Smolensk air disaster

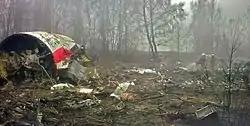
Wreckage from the Tu-154 at the crash site

On 10 April 2010, a Tupolev Tu-154 aircraft operating Polish Air Force Flight 101 crashed near the Russian city of Smolensk, killing all 96 people on board. Among the victims were the president of Poland, Lech Kaczyński, and his wife, Maria; the former president of Poland-in-exile, Ryszard Kaczorowski; the chief of the Polish General Staff and other senior Polish military officers; the president of the National Bank of Poland; Polish government officials; 18 members of the Polish parliament; senior members of the Polish clergy; and relatives of victims of the Katyn massacre. The group was arriving from Warsaw to attend an event commemorating the 70th anniversary of the massacre, which took place not far from Smolensk.